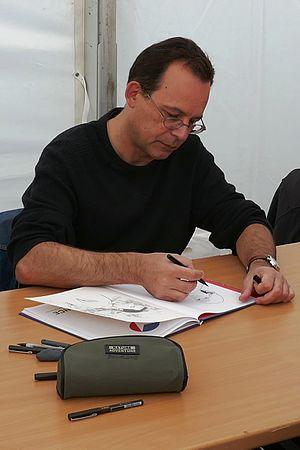
Marc Bourgne au Festival de la BD de Buc 2016